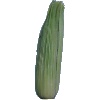
Label: corn_husk